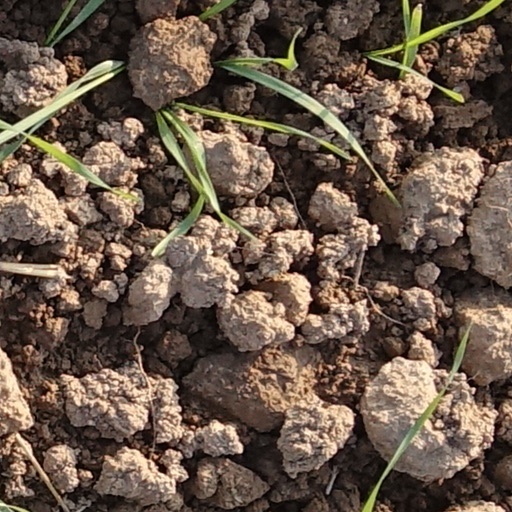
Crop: wheat